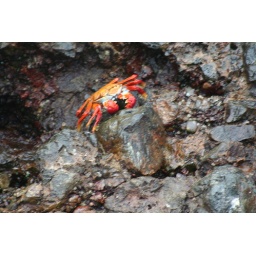
Crap photo because the boat was rocking so much but this was a really vivid colour against the rocks